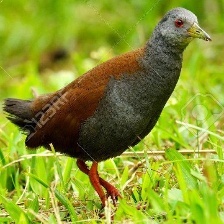
Species: BLACK TAIL CRAKE
Scientific name: AMAURORNIS BICOLOR